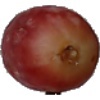
Label: Grape Pink 1